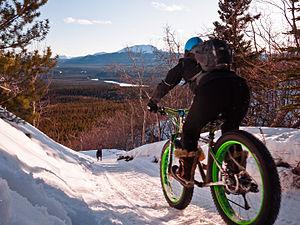
Un fatbike, ou fat-tire bike, en français québécois vélo à pneus surdimensionnés ou VPS, est un vélo tout terrain dont les pneus sont très larges et permettent une bonne adhérence sur un terrain difficile, comme la neige, le sable ou la boue.